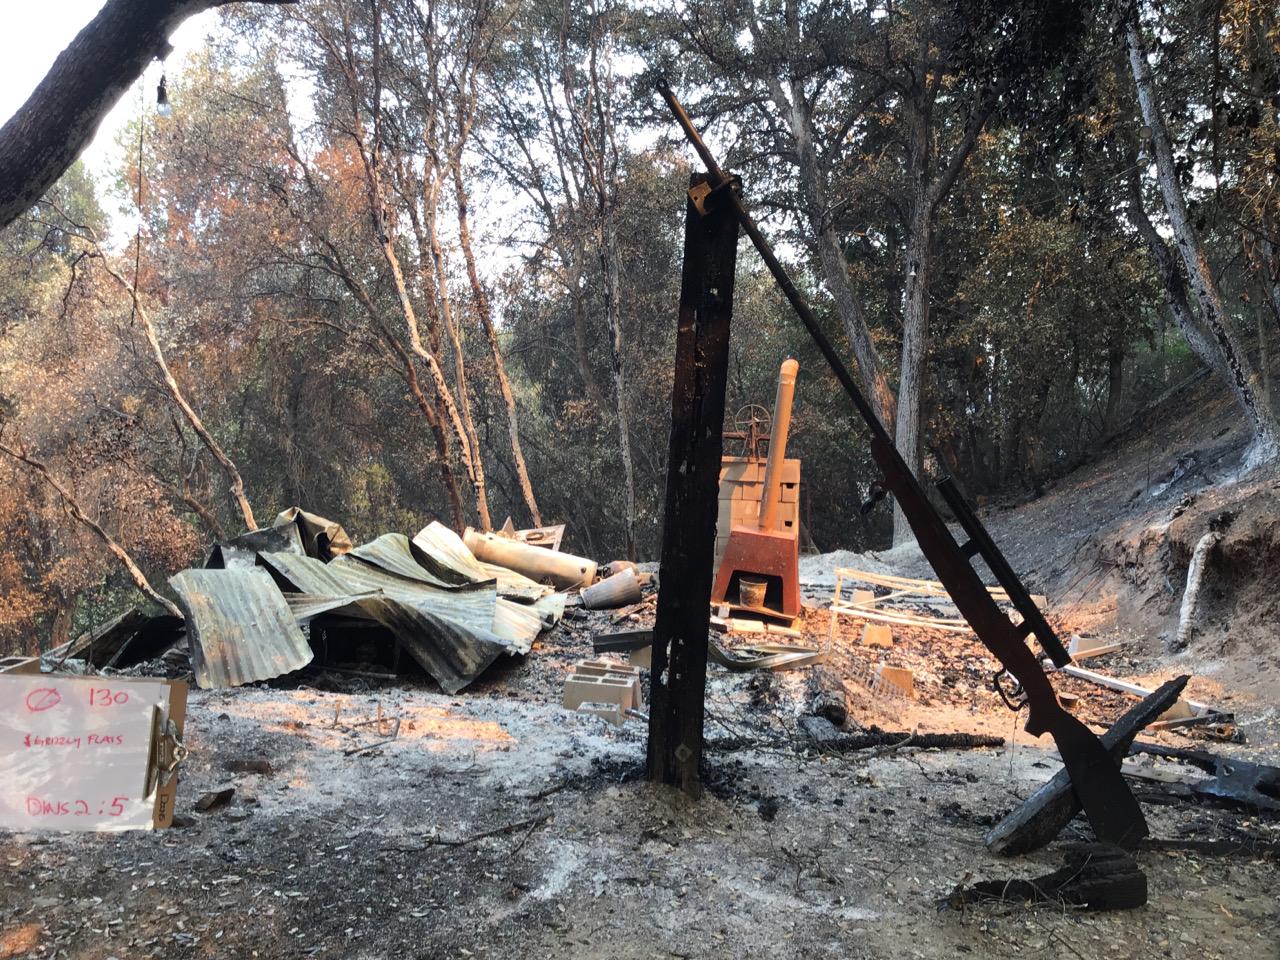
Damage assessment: destroyed